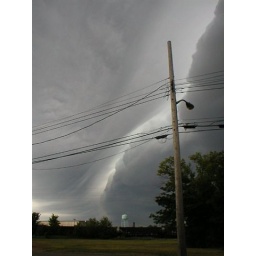
Huge shelf cloud racing over Wisconsin Rapids. Wind was strong enough to roar as it passed over.